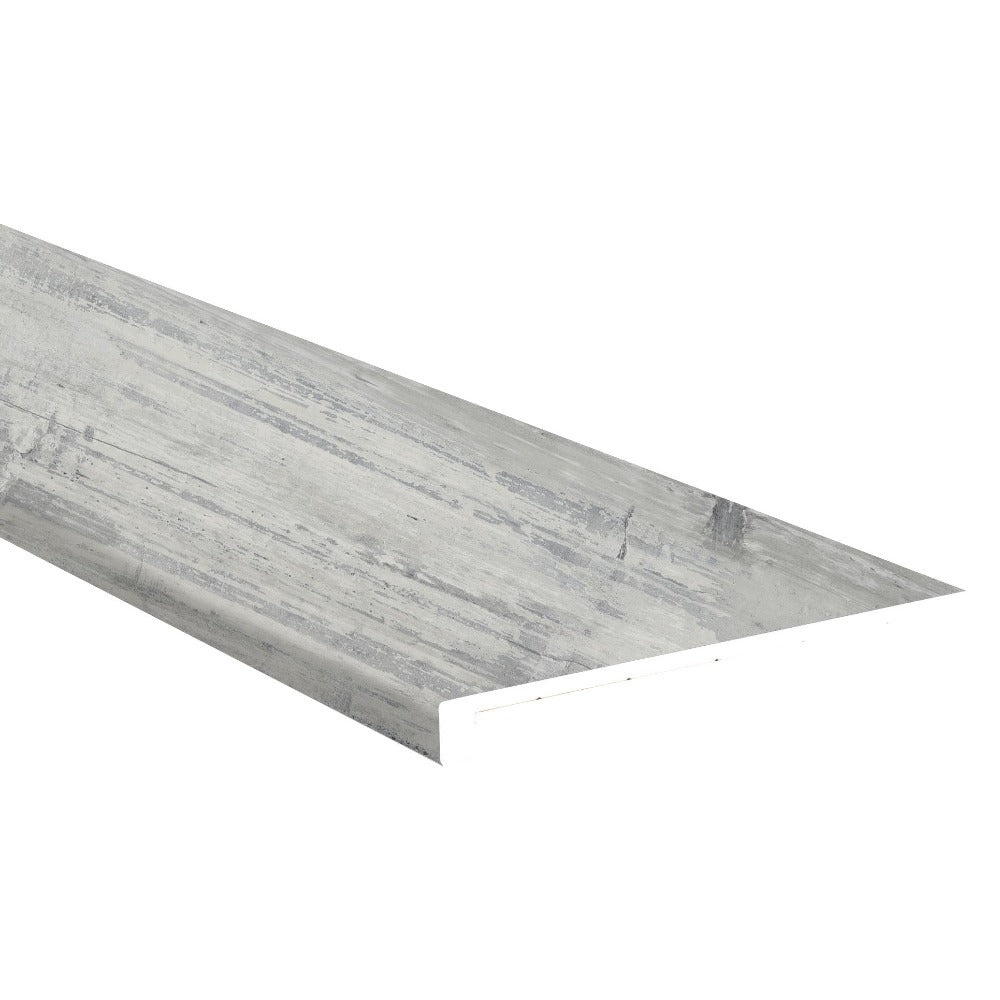
Kingsdown Gray 1.25" Thick x 12.01" Width x 47.24" Stair Tread Eased Edge Molding - MSI Everlife
Brand: Villohome | Online Flooring Shop
Gray and gorgeous, Kingsdown Gray Stair Tread Luxury Vinyl Tile adds an element of contemporary sophistication to a space. This eased edge stair tread features light graining and realistic knots and a weathered wood look finish. For added appeal, installation of the stair tread is incredibly straightforward. There is no need to join a nose to a flooring plank, no join lines or gaps, and the finished look is professional and high-end. Use this gorgeous wood-look stair tread in the kitchen, living room, bathroom, or basement to create a seamless transition from floor to stair. This Kingsdown Gray 1.25" Thick x 12.01" Width x 47.24" Stair Tread Eased Edge Molding - MSI Everlife offers, Appropriate grade for installation: Above grade, On grade, or Below grade. Can be installed over most existing surfaces including tile, wood, concrete, and vinyl. Easy to clean and maintain - 100% waterproof. Residential and light commercial use. No painting or staining necessary. This is a GREENGUARD Indoor Air Quality Certified and GREENGUARD Children and Schools Certified product. FloorScore Certified®
Category: Hardware > Building Materials > Staircases > Curved Staircases